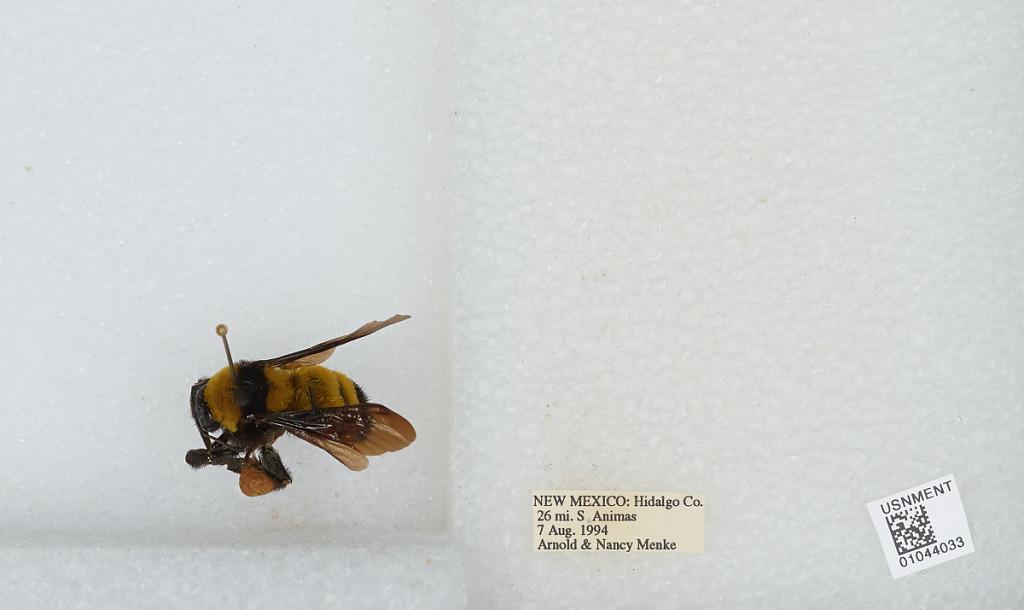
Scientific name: Bombus sp.
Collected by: N. Menke
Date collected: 1994-8-7
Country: United States
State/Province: New Mexico
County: Hidalgo
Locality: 26 miles South of Animas
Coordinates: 31.5886, -108.869